Julie Adams

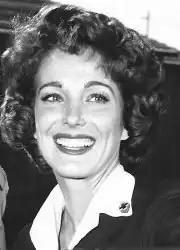
Adams on "The Andy Griffith Show" (1962)

On television, Adams appeared on "The Andy Griffith Show" portraying Mary Simpson, a county nurse and romantic interest of Sheriff Andy Taylor in a 1962 episode. She also made four guest appearances on "Perry Mason", perhaps the most notable being the 1963 episode, "The Case of the Deadly Verdict", when she played Janice Barton, Mason's only convicted client during the show's nine-year run on CBS. In 1963, she starred in "The Case Of Lovers Leap". In 1964, she played Janice Blake in "The Case of the Missing Button". In 1965, she played the role of defendant Pat Kean in "The Case of the Fatal Fortune". Adams appeared on "The Rifleman" as a dubious vixen and romantic interest of lead character Chuck Connors. She guest-starred in five episodes of "77 Sunset Strip", three of "Alfred Hitchcock Presents", and two of "Maverick", "The White Widow" and "The Brasada Spur", both with Jack Kelly as Bart Maverick. She also guest starred in an episode of "Mannix" in 1967 called "Then the Drink Takes the Man."